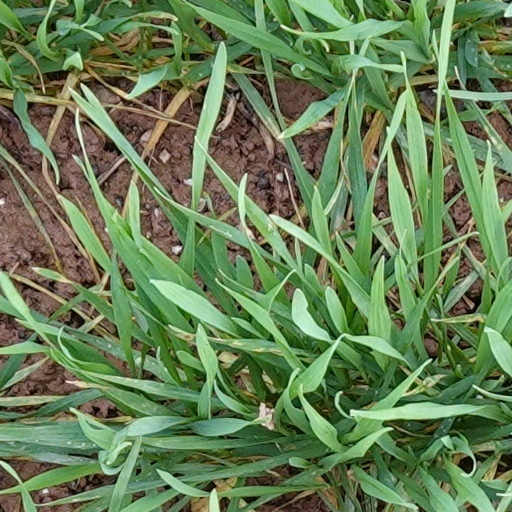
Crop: wheat